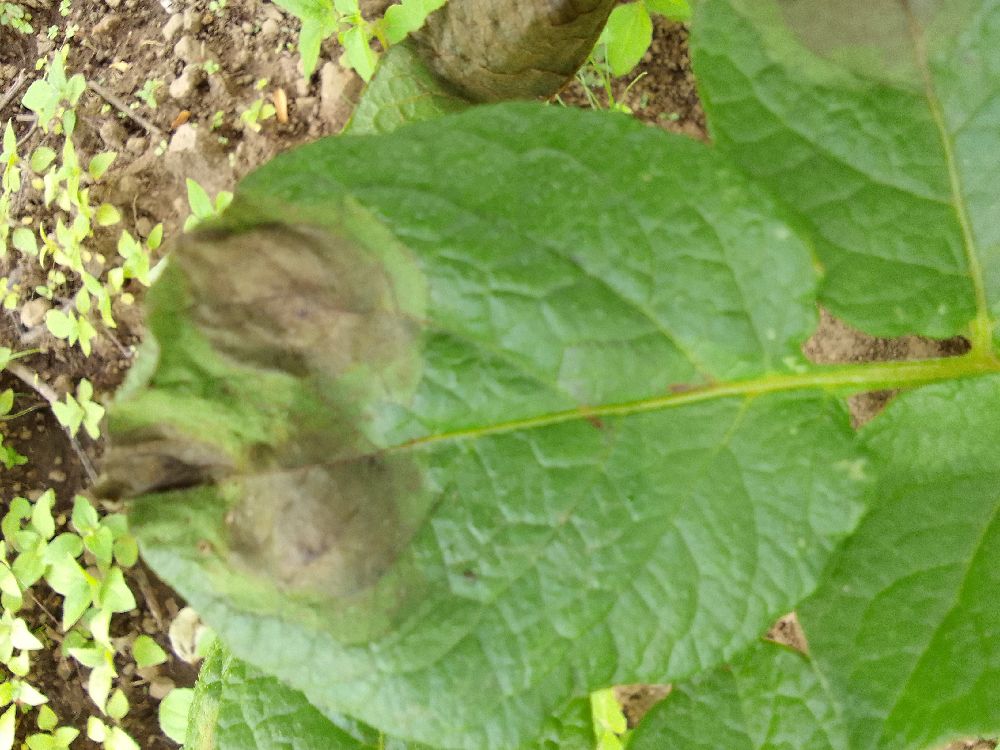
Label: Late blight